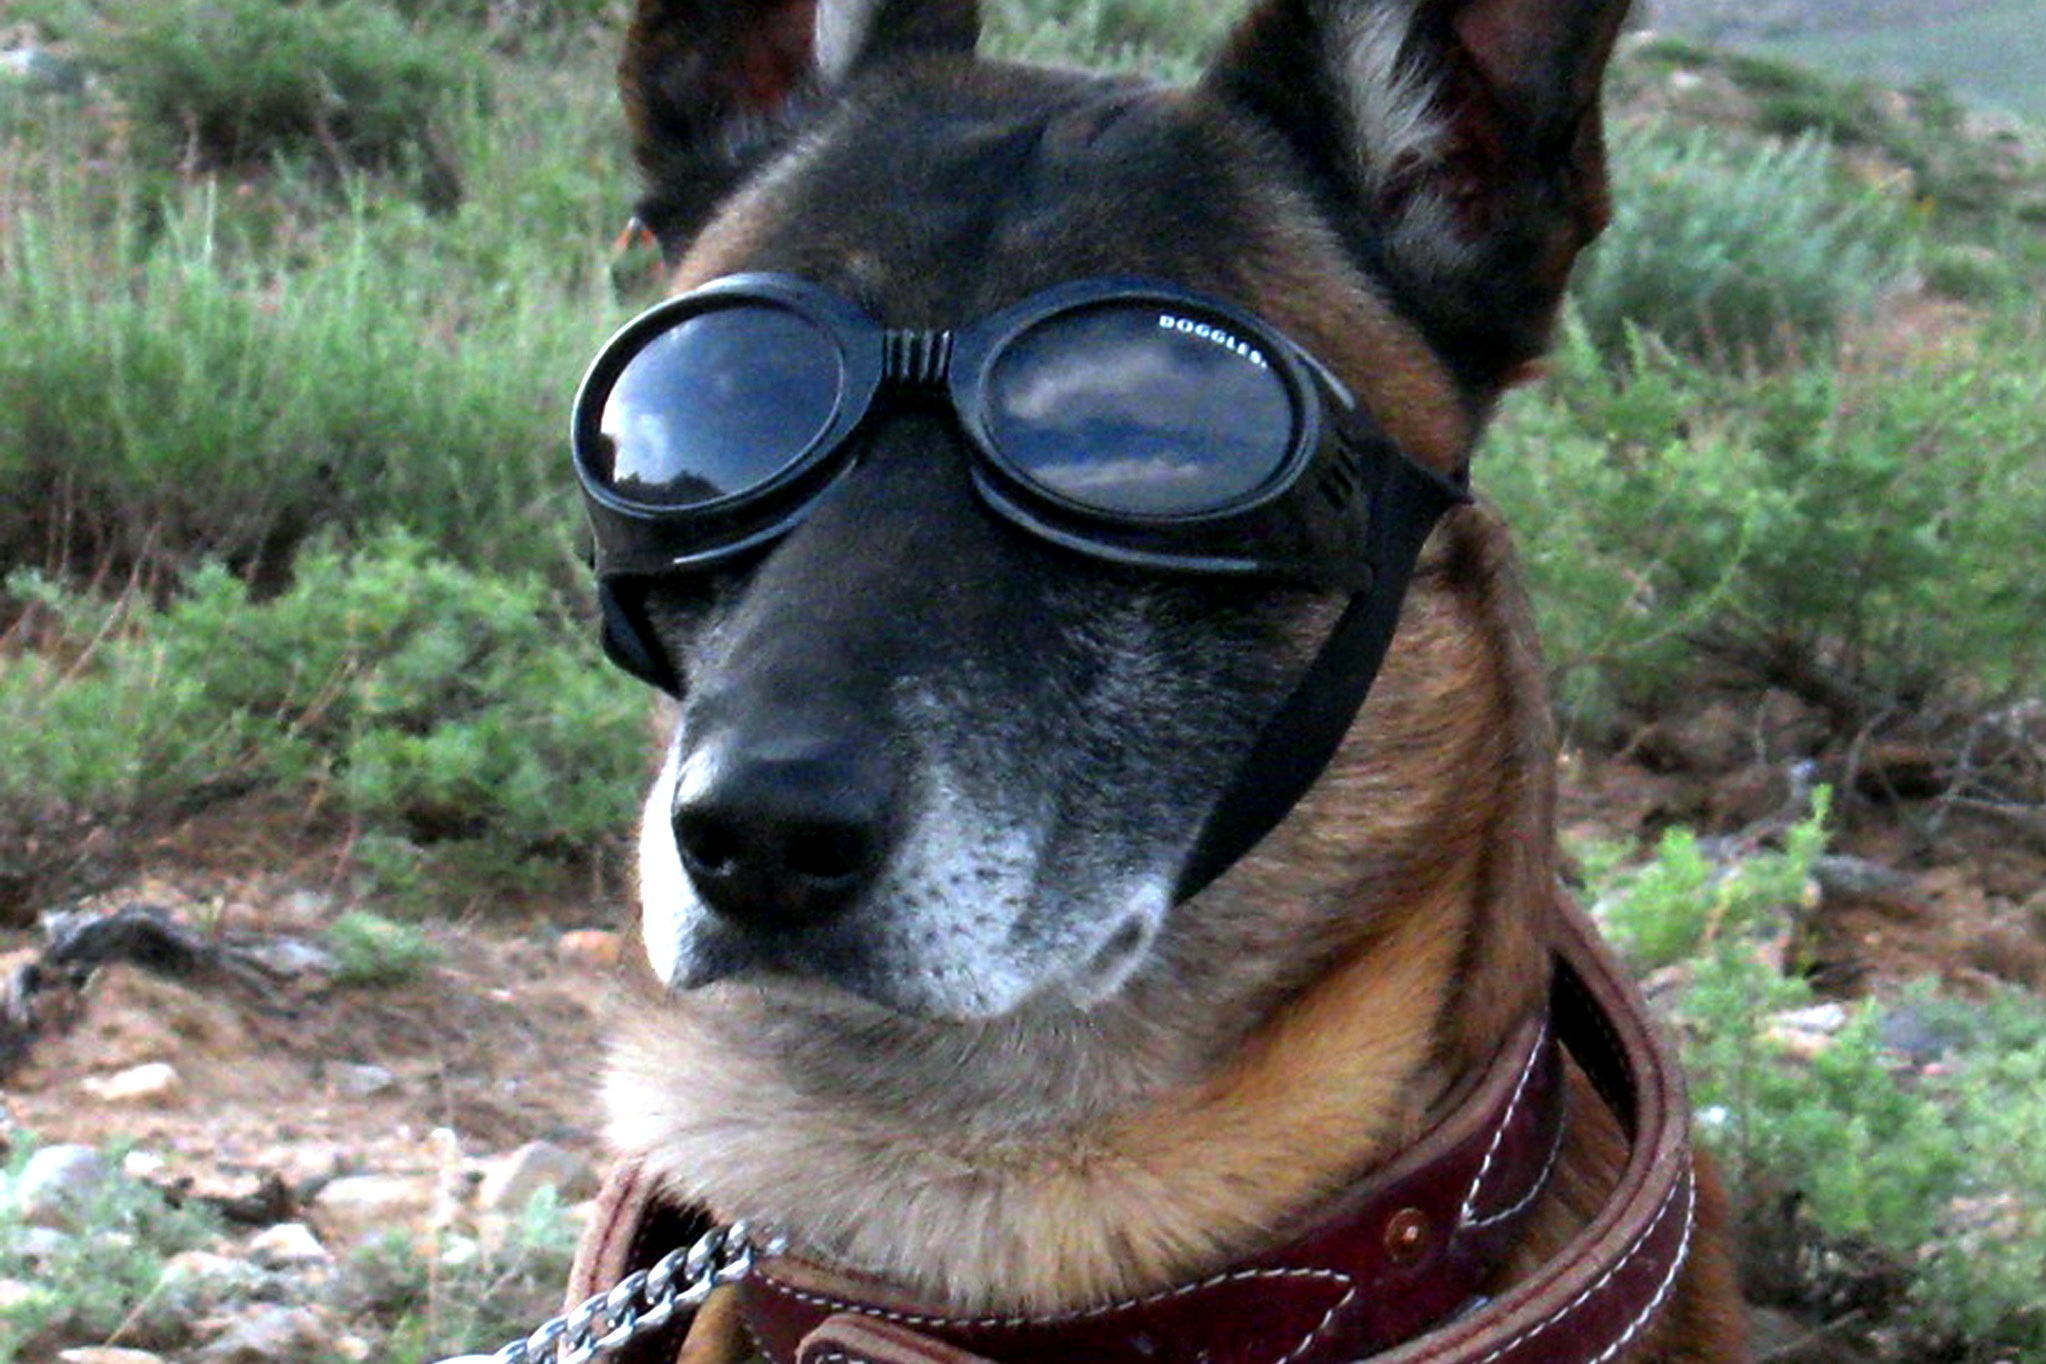
working, dog, cute, canine, military, portrait, mammal, german shepherd, glasses, goggles, funny, service, dog breed, trained, doggles, dog like mammal